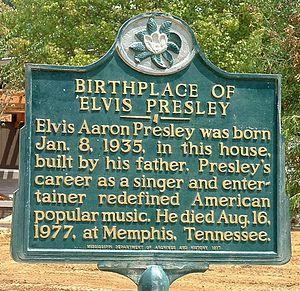
La maison natale d'Elvis Presley est la modeste maison familiale, et actuel musée, de style shotgun house, du 306 Elvis Presley Drive, à Tupelo dans le Mississippi aux États-Unis où la légende américaine du Rock 'n' roll Elvis Presley naît le 8 janvier 1935, et passe les deux premières années de son enfance.